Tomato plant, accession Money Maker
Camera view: vertical (180 deg); turntable rotation: 90 degrees
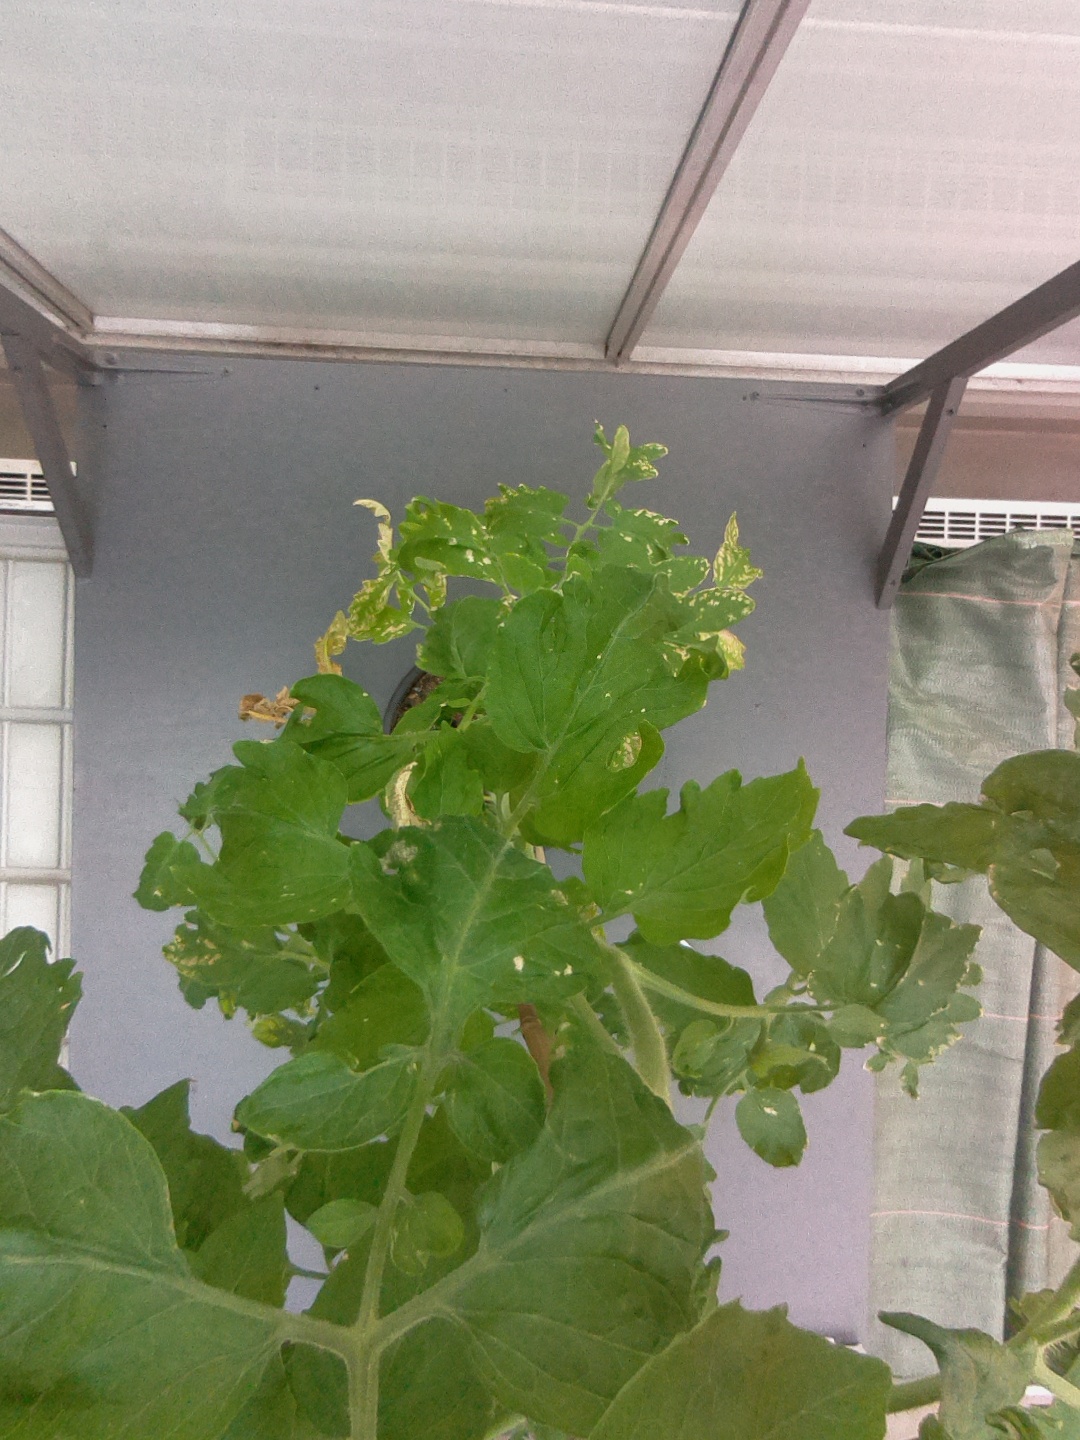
BBCH growth stage 74: 40%-50% of final fruit size